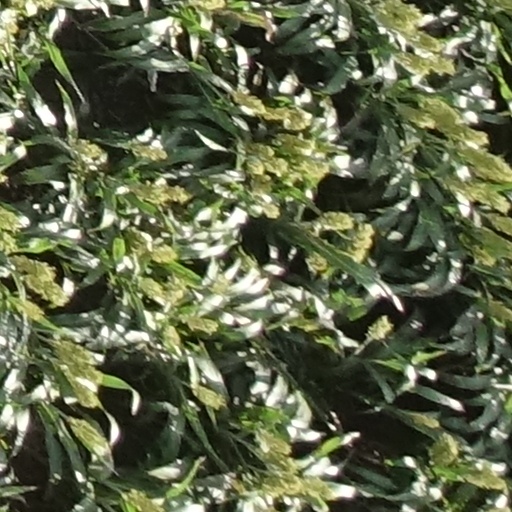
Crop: sorghum